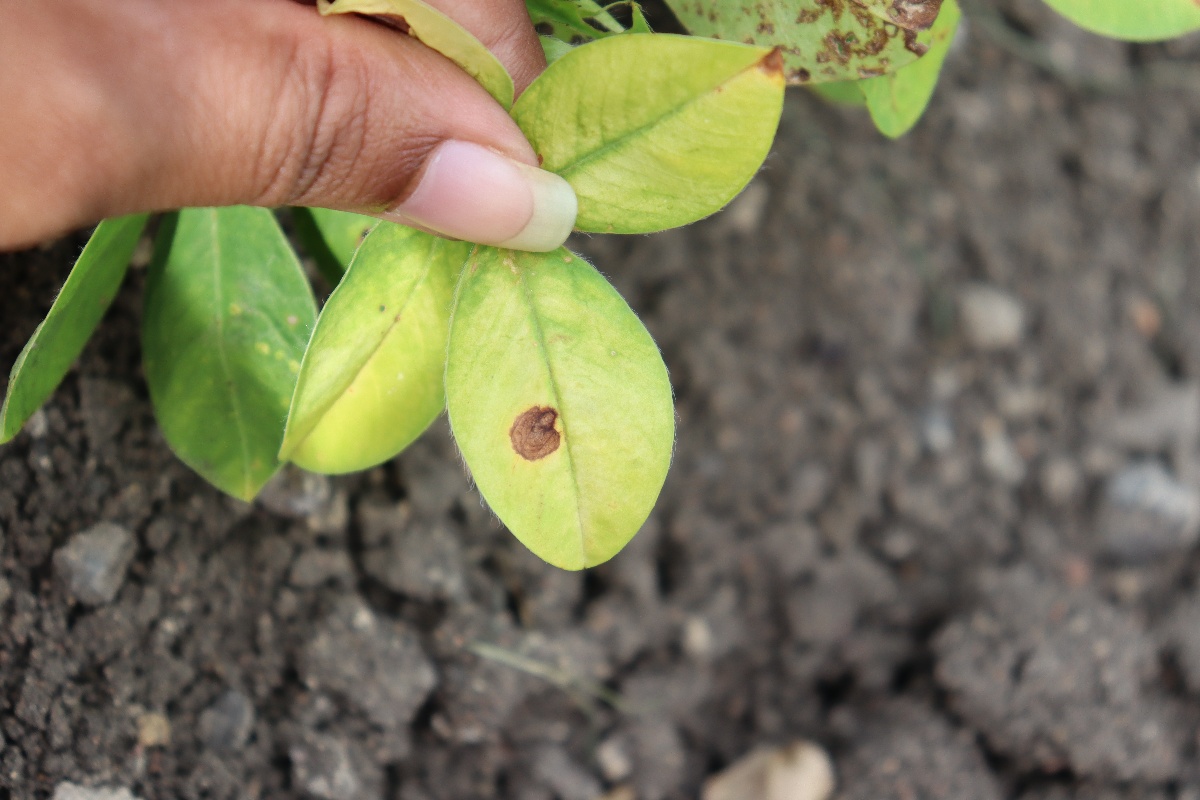
Label: rust